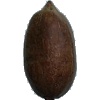
Label: nut_pecan